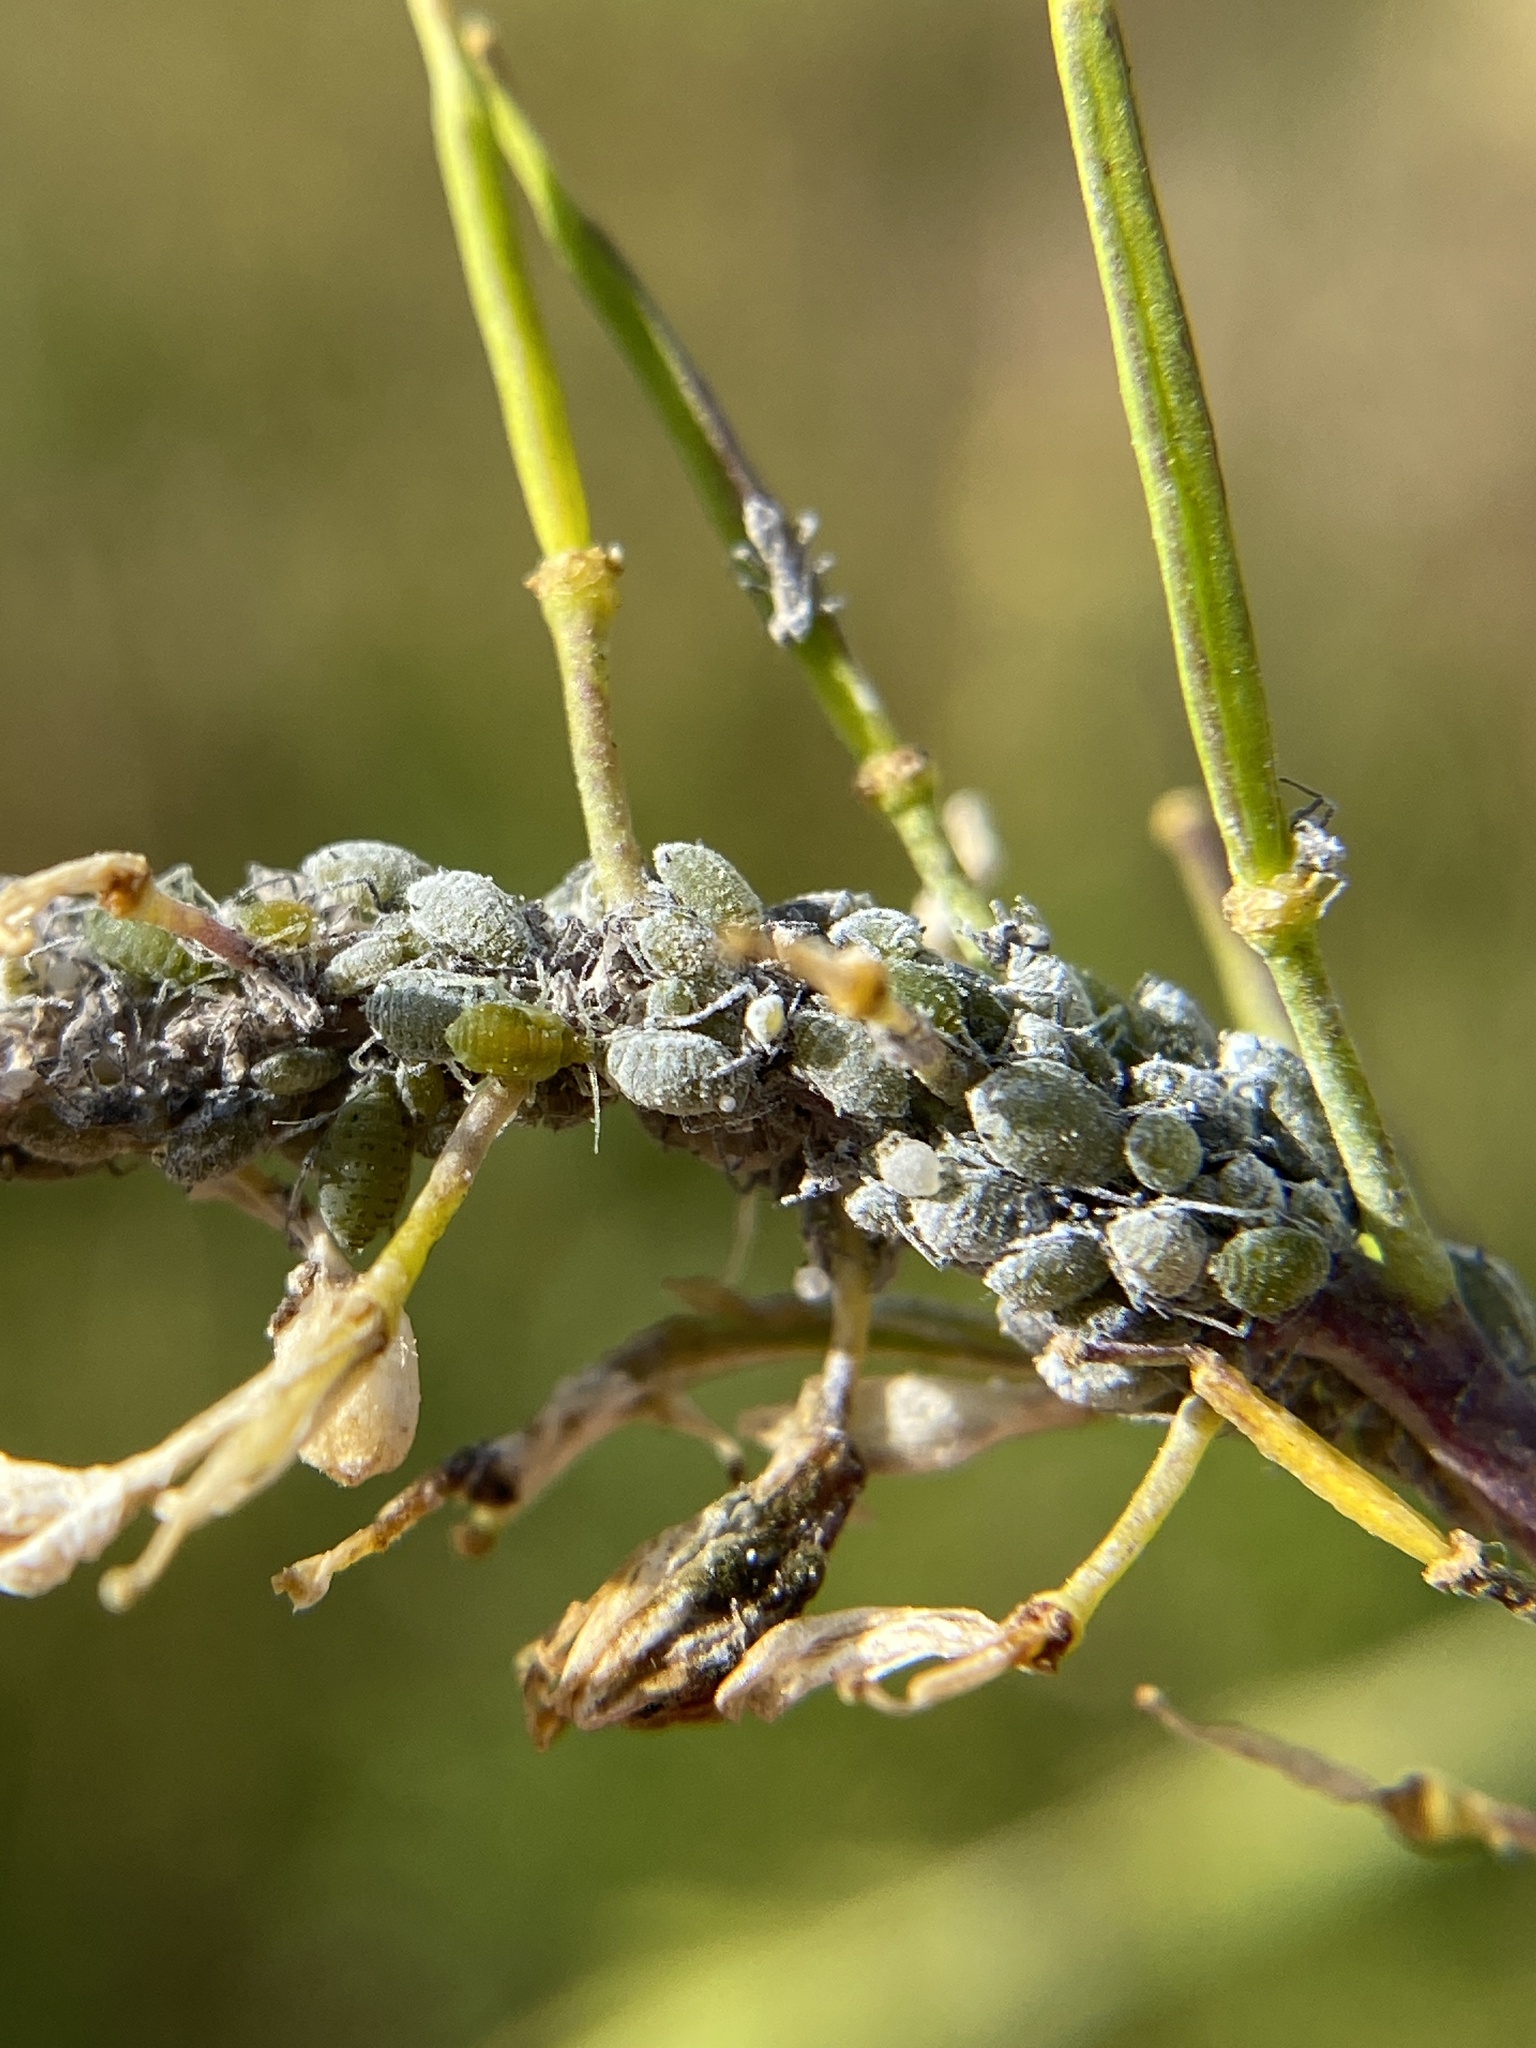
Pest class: cabbage_aphid